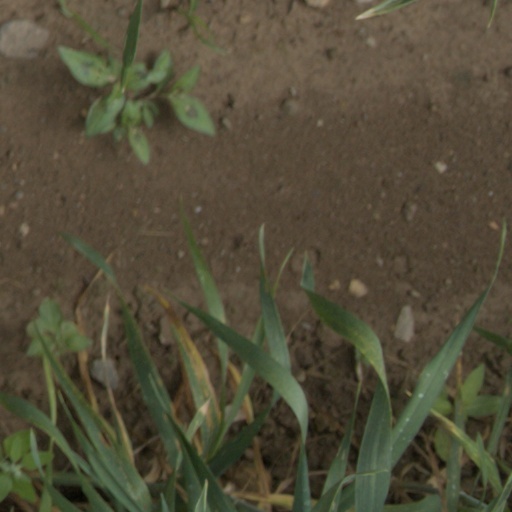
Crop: wheat